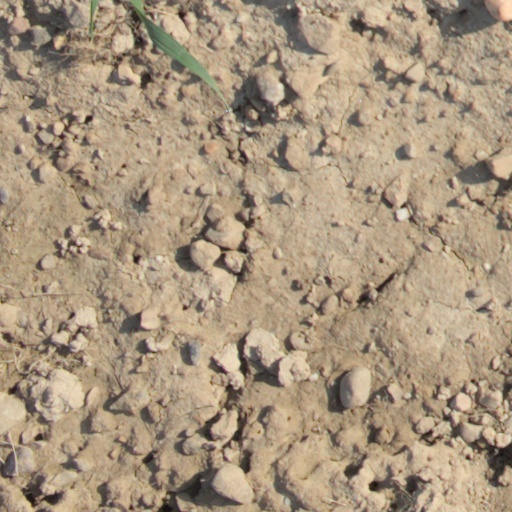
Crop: wheat